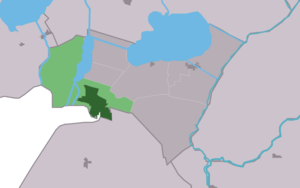
Lemmer est une ville appartenant à la commune néerlandaise de De Fryske Marren, située dans la province de Frise.